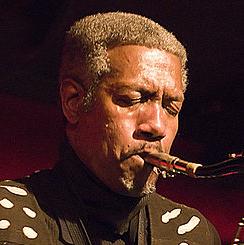
Age: 63